Piz Palü

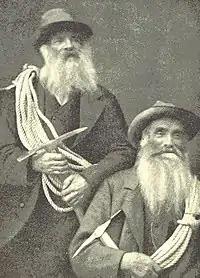
Hans and Christian Grass of Pontresina.

The mountain has gained some prominence from the film "The White Hell of Pitz Palu" (1929), co-directed by mountain-film pioneer Arnold Fanck and Georg Wilhelm Pabst, and starring a young Leni Riefenstahl.